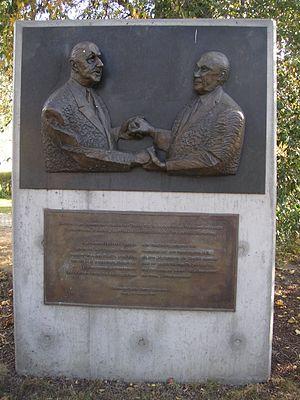
L'amitié franco-allemande est une notion diplomatique franco-allemande née des suites de la Seconde Guerre mondiale, troisième conflit en moins d'un siècle entre la France et l'Allemagne. Pour éviter une nouvelle guerre et mettre fin au revanchisme, des efforts de rapprochement sont entrepris par les deux pays.
Le traité d'amitié franco-allemand, dit traité de l'Élysée, est un traité bilatéral entre la République fédérale d'Allemagne et la République française signé au palais de l'Élysée le 22 janvier 1963 par le chancelier allemand Konrad Adenauer et le président français Charles de Gaulle.
L'article des relations franco-allemandes concerne l'ensemble des relations bilatérales entre la France et l'Allemagne.
La situation des prisonniers de guerre de la Première Guerre mondiale en Allemagne est un aspect du conflit peu abordé par la recherche historique. Le nombre de soldats faits prisonniers au cours de la guerre de 1914-1918 s’est pourtant élevé à un peu plus de sept millions pour l’ensemble des belligérants dont environ 2 400 000 par l’Allemagne.